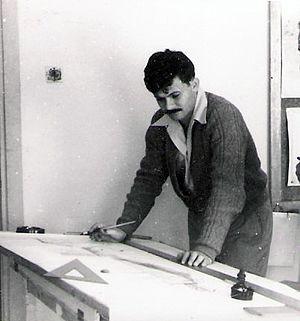
Nahum Zolotov est un architecte israélien et le gagnant du Rokach Prize en 1961 et 1973.